1981 Iranian Air Force C-130 crash

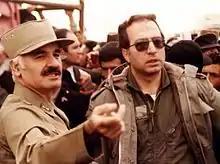
Former Defence Minister and Air Force commander Javad Fakoori

The crashed killed all 80 people on board, including former Defence Minister Javad Fakoori, then-Defence Minister Mousa Namjoo, Iranian General Valiollah Fallahi, and then-commander of the Islamic Revolutionary Guard Corps Mohammad Jahanara. The four had played vital roles in the Iran–Iraq War, and the plane was carrying casualties of the war.